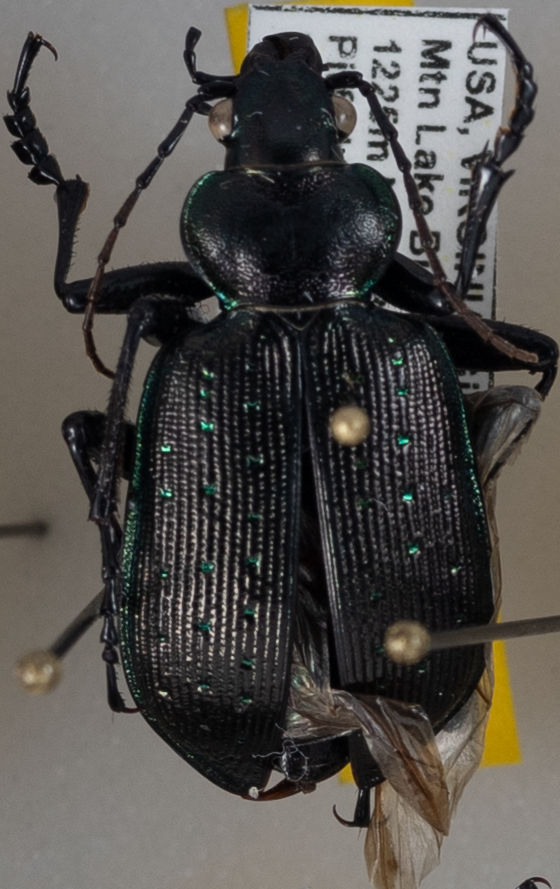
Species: Calosoma frigidum
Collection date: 2022-06-14
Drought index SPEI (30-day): -0.03
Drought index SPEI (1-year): -1.01
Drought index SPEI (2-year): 0.1